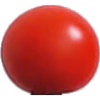
Label: Tomato Cherry Red 1